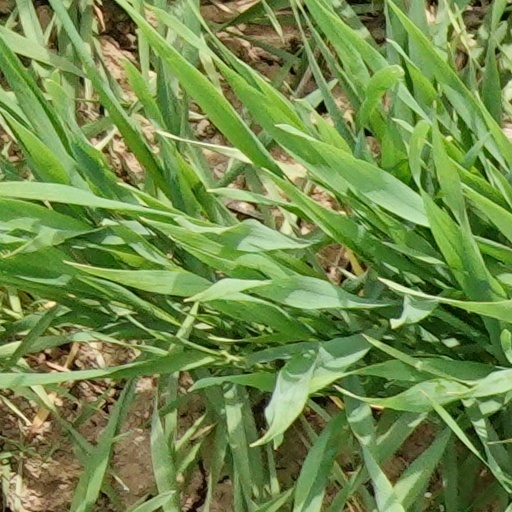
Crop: wheat